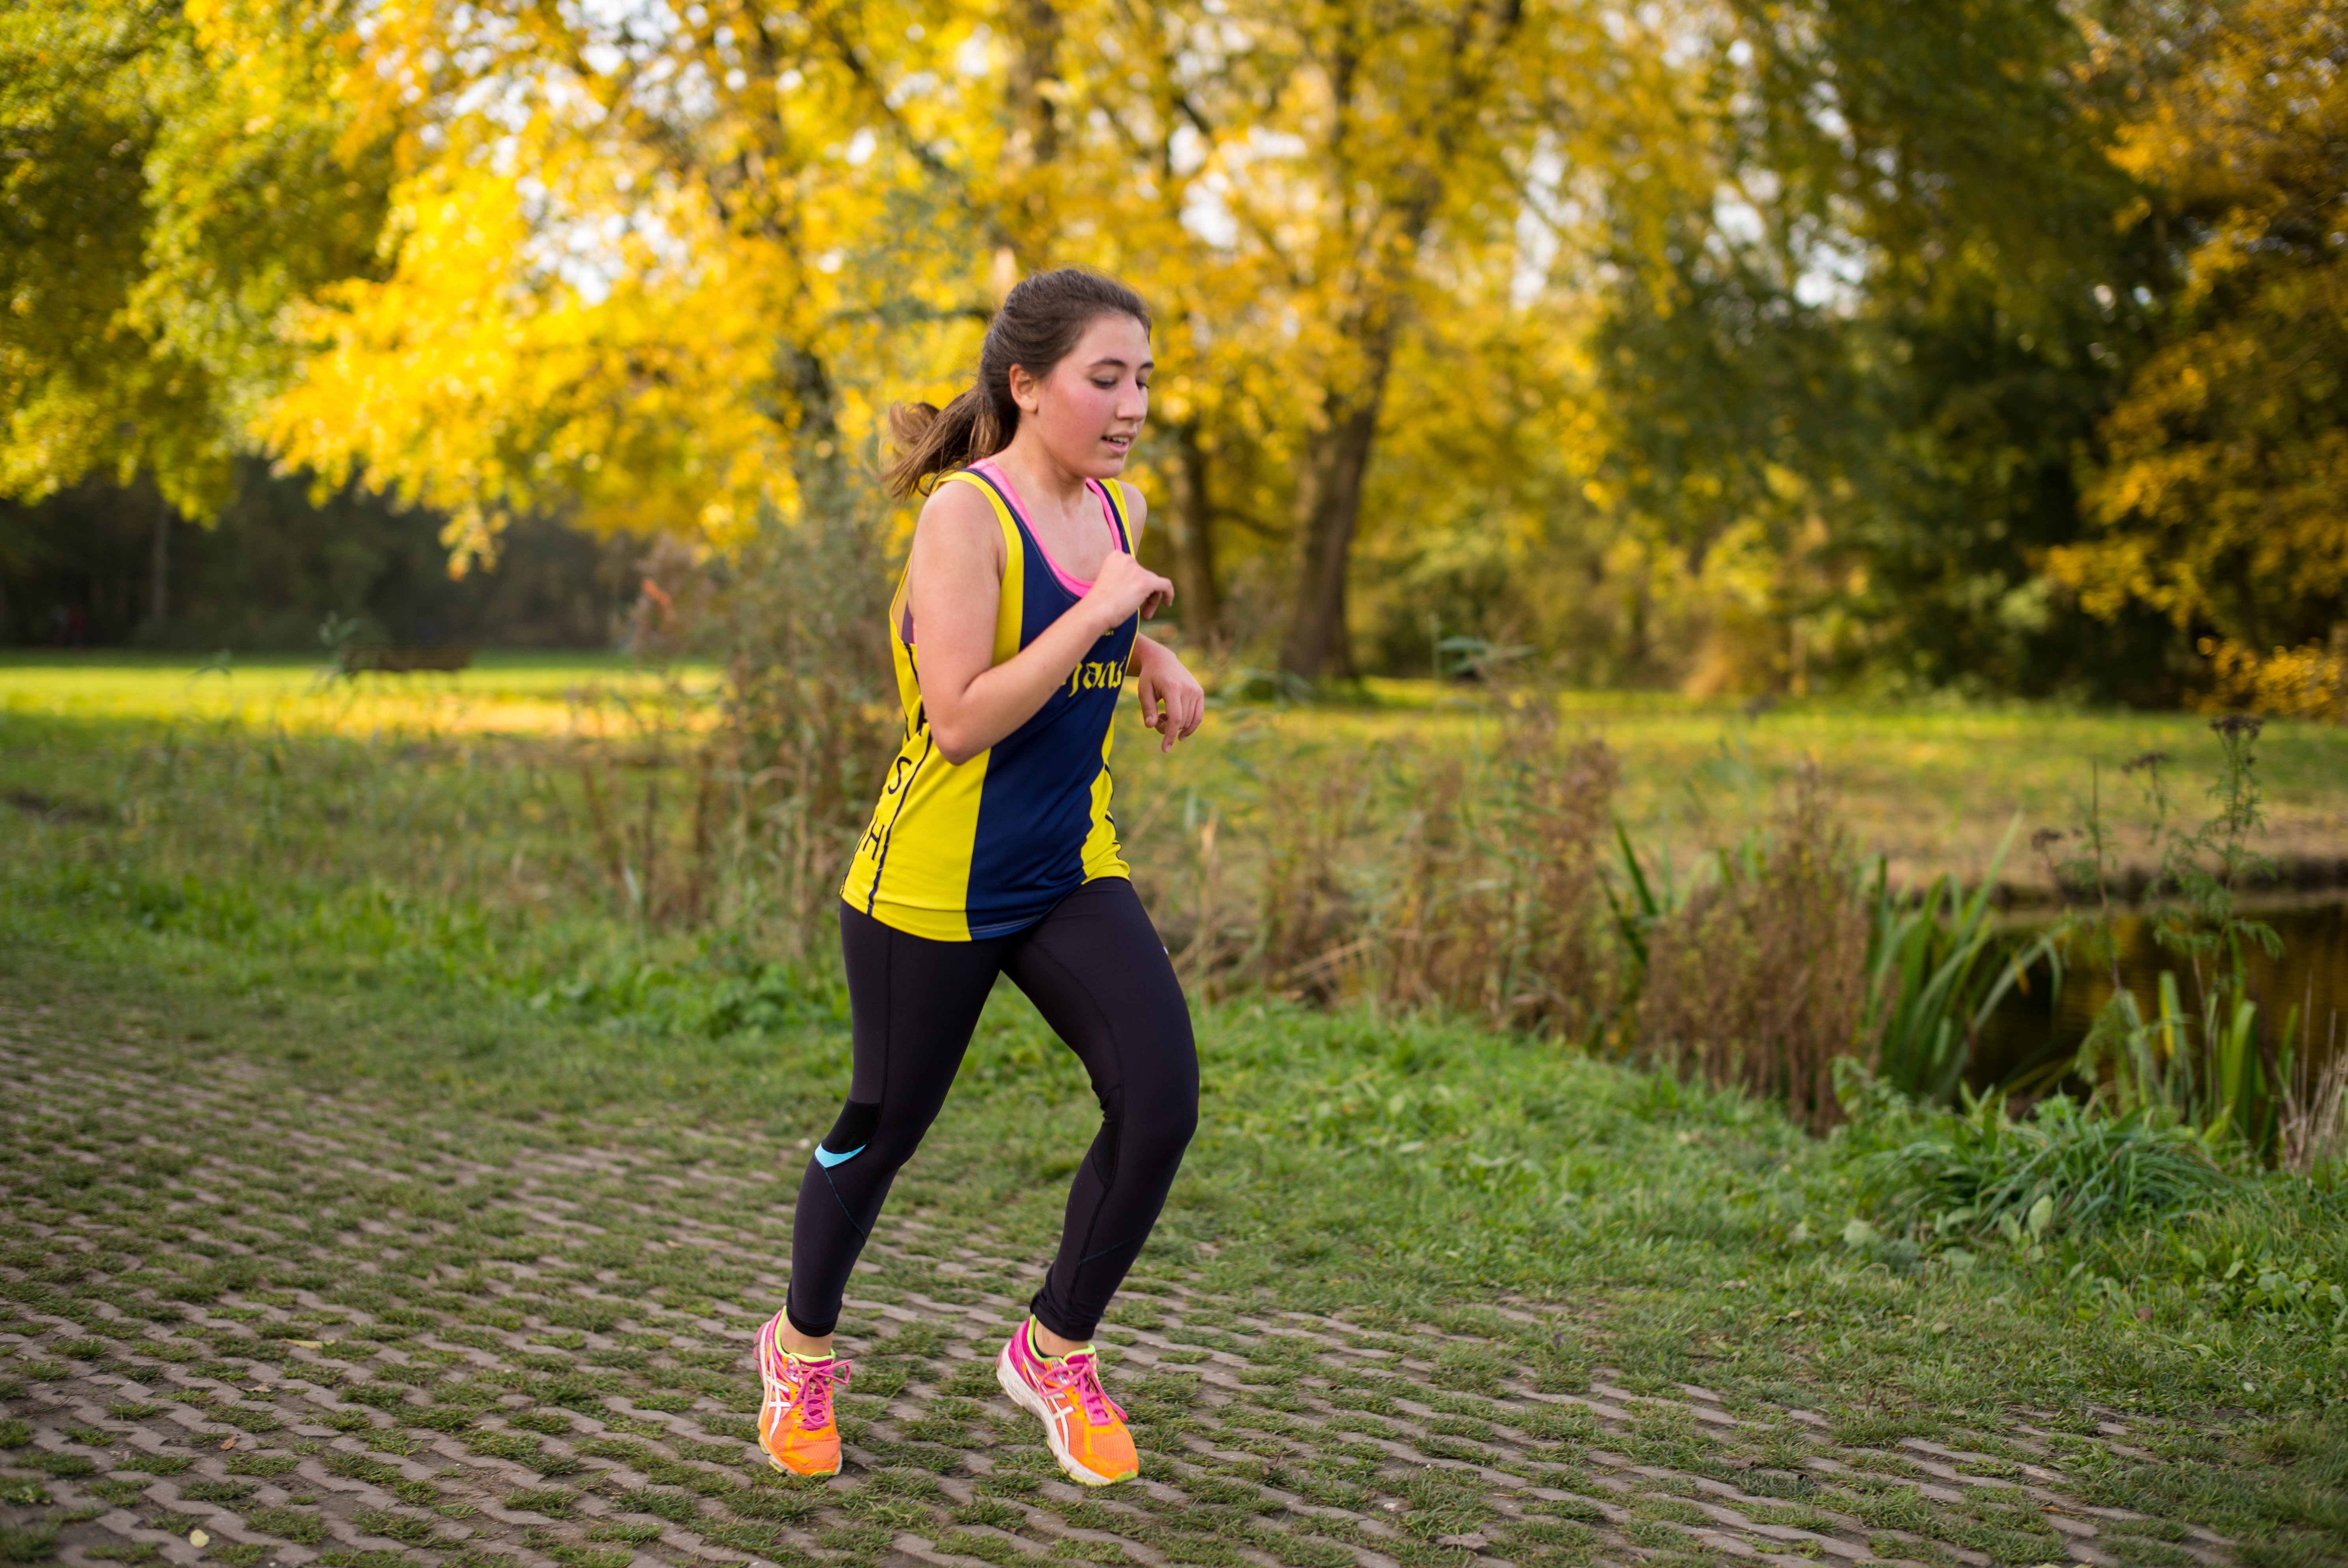
person, running, country, recreation, europe, high, park, jogging, cross, ash, race, competition, woods, holland, hague, amsterdam, netherlands, international, girls, m, team, sports, dutch, boys, 50, school, runners, endurance, junior, leica, 240, summilux, varsity, meet, bos, isa, amsterdamse, physical exercise, outdoor recreation, human action, individual sports